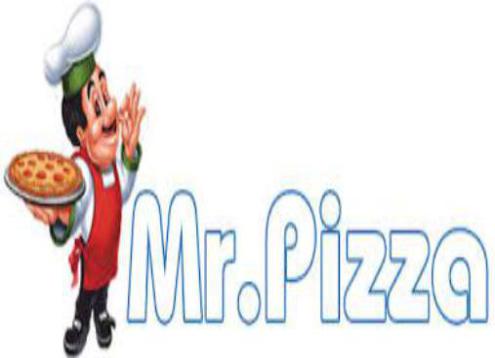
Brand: mr. pizza
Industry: Food